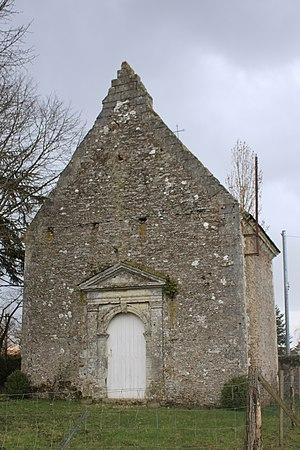
Chapelle de la Gentilhommière de la Meslerie, 1701. Fr-44-Saint-Julien-de-Concelles.
Saint-Julien-de-Concelles est une commune de l'Ouest de la France, dans le département de la Loire-Atlantique, en région Pays de la Loire.
La gentilhommière de la Meslerie est un château situé à Saint-Julien-de-Concelles, en France.